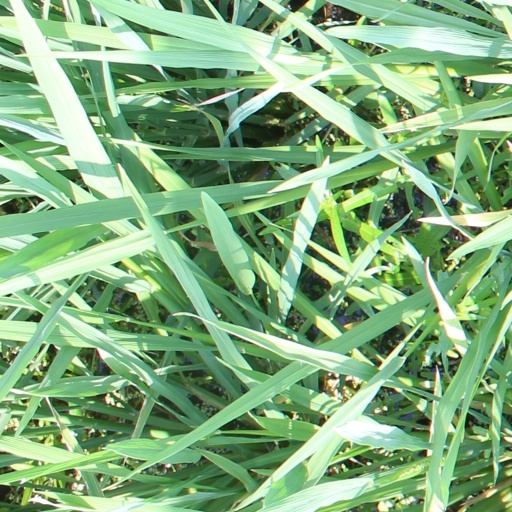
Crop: rice